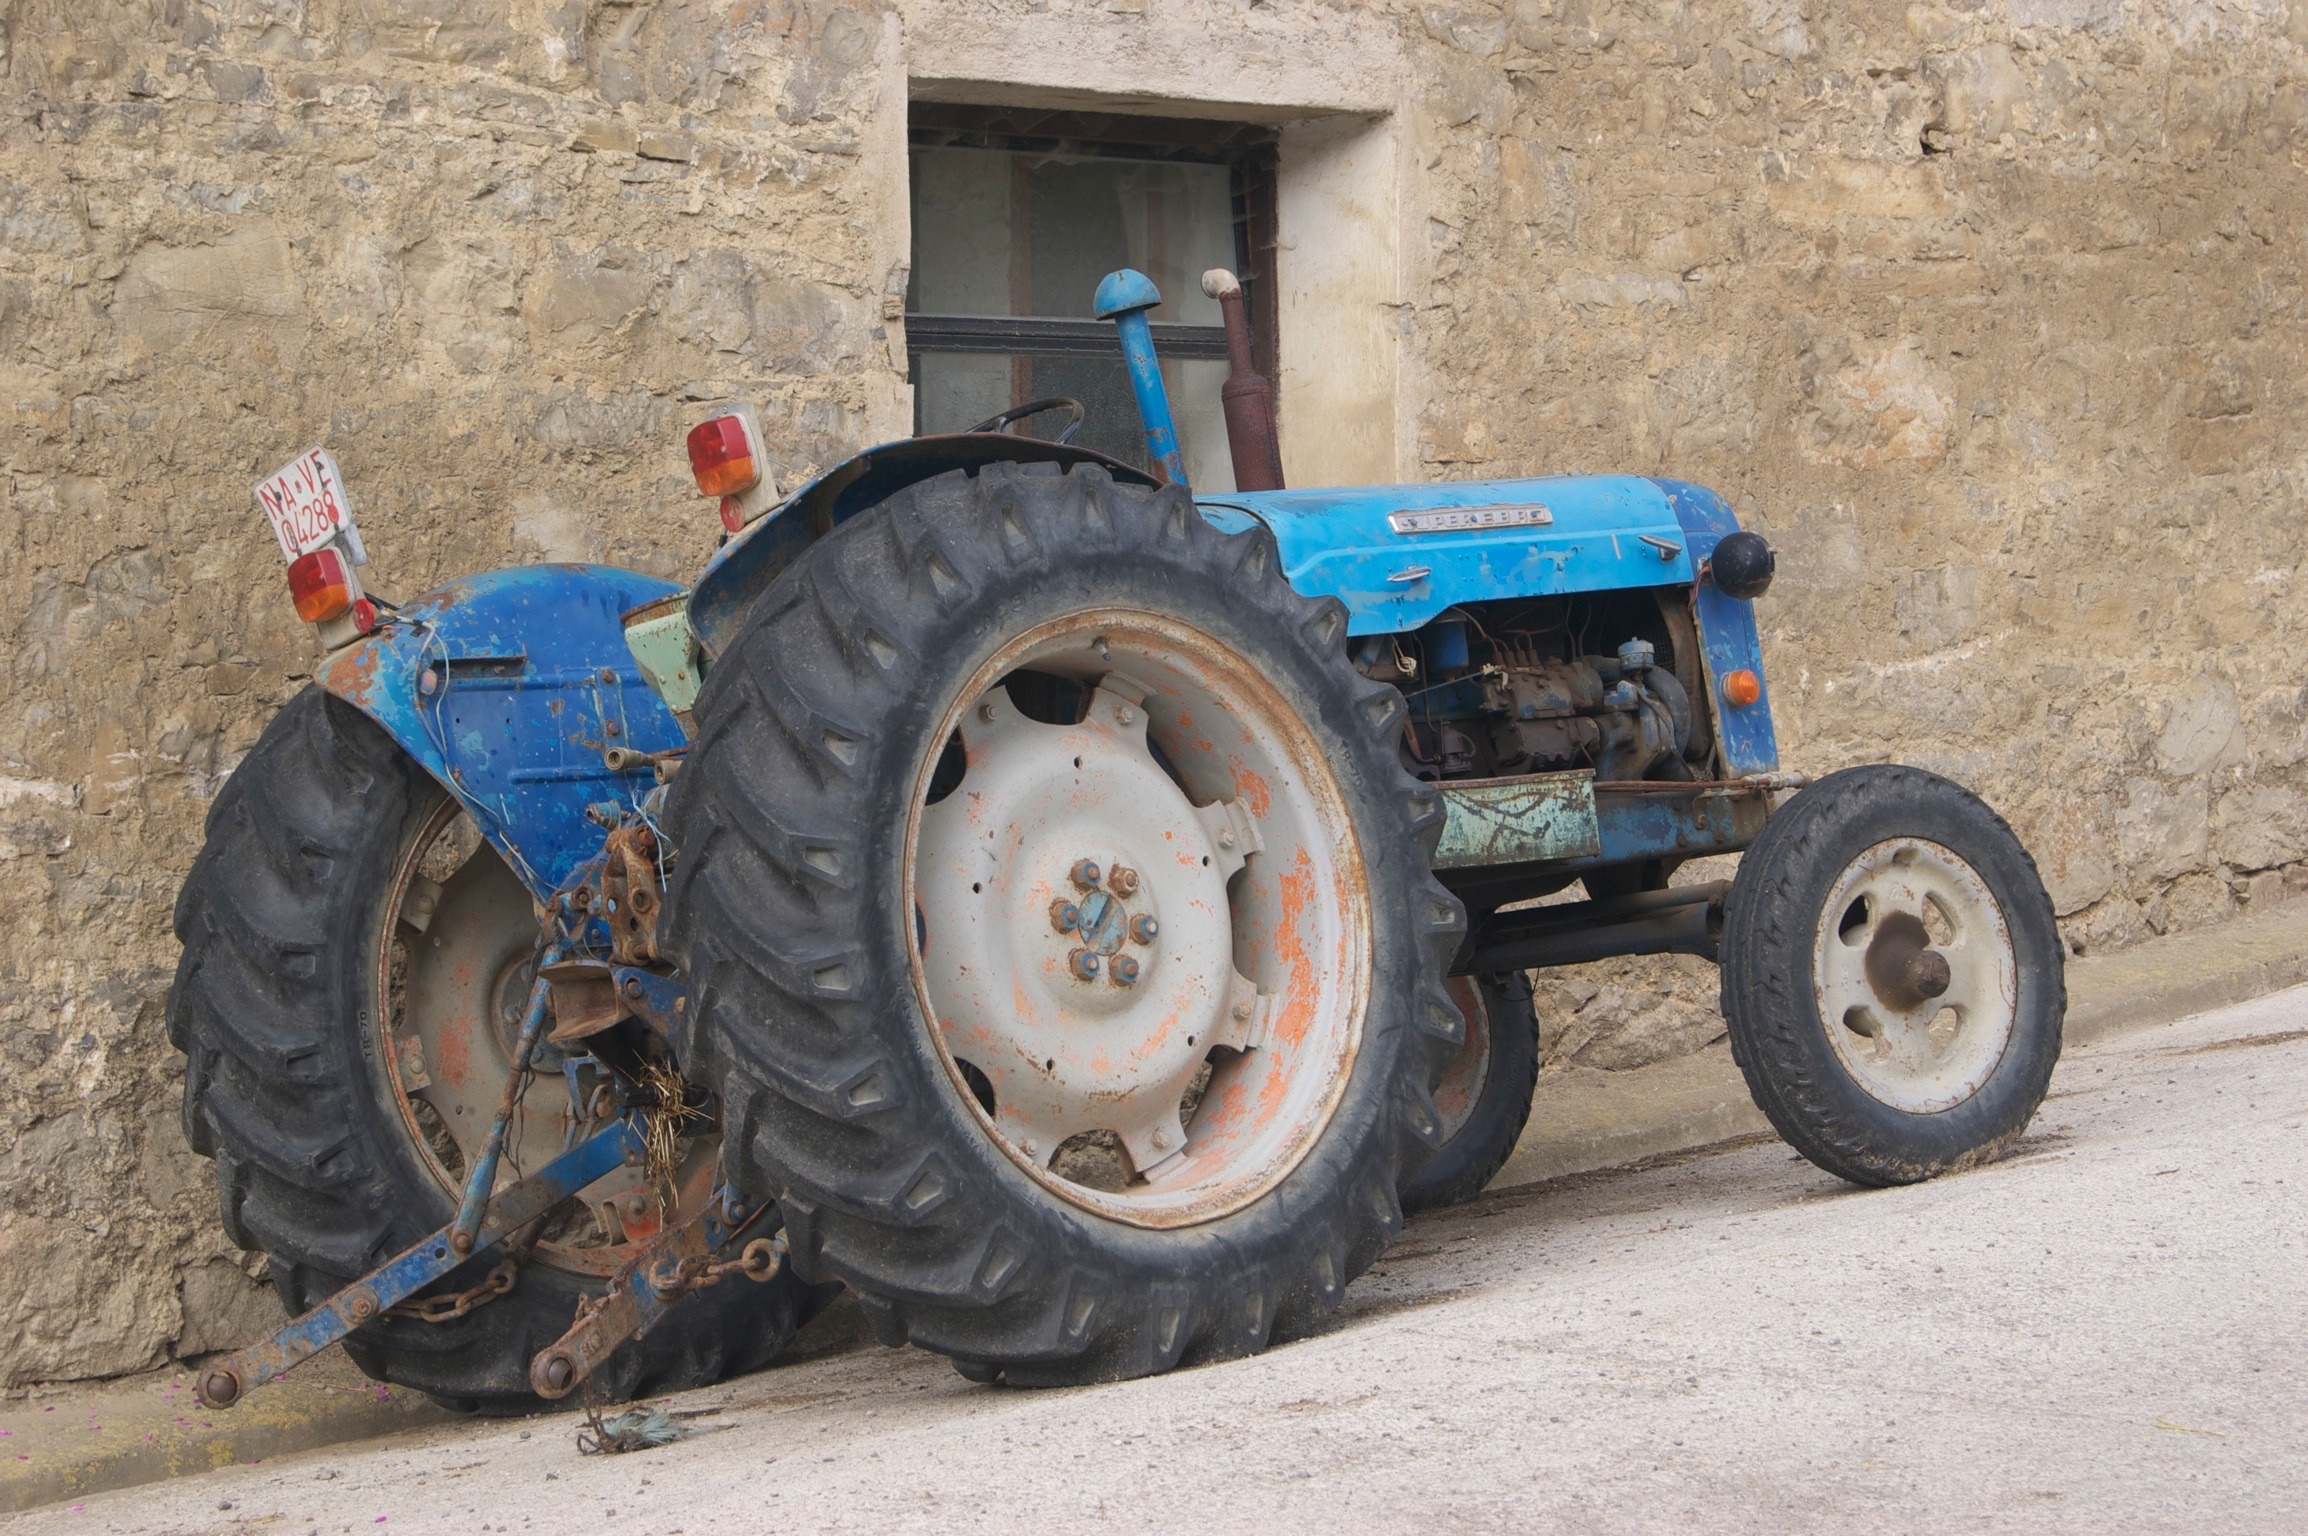
tractor, field, farm, wheel, old, vehicle, soil, agriculture, agricultural machinery, land vehicle